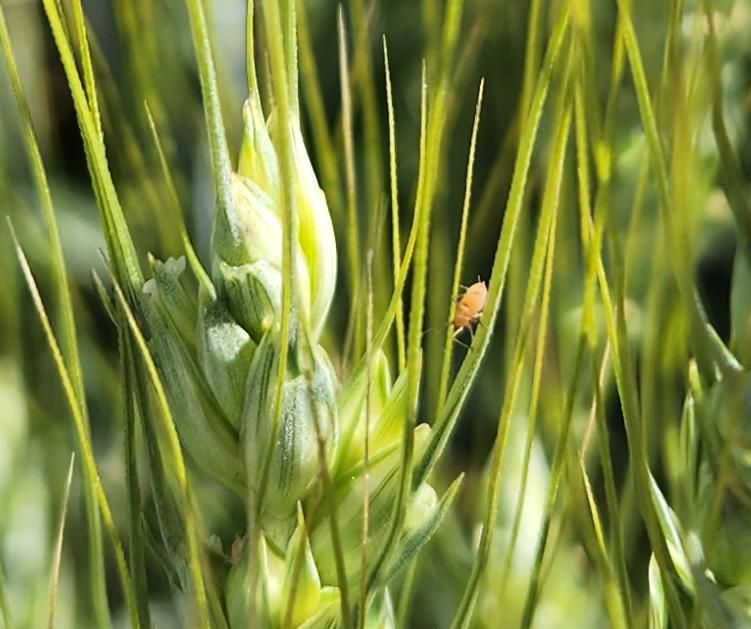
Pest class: english_grain_aphid